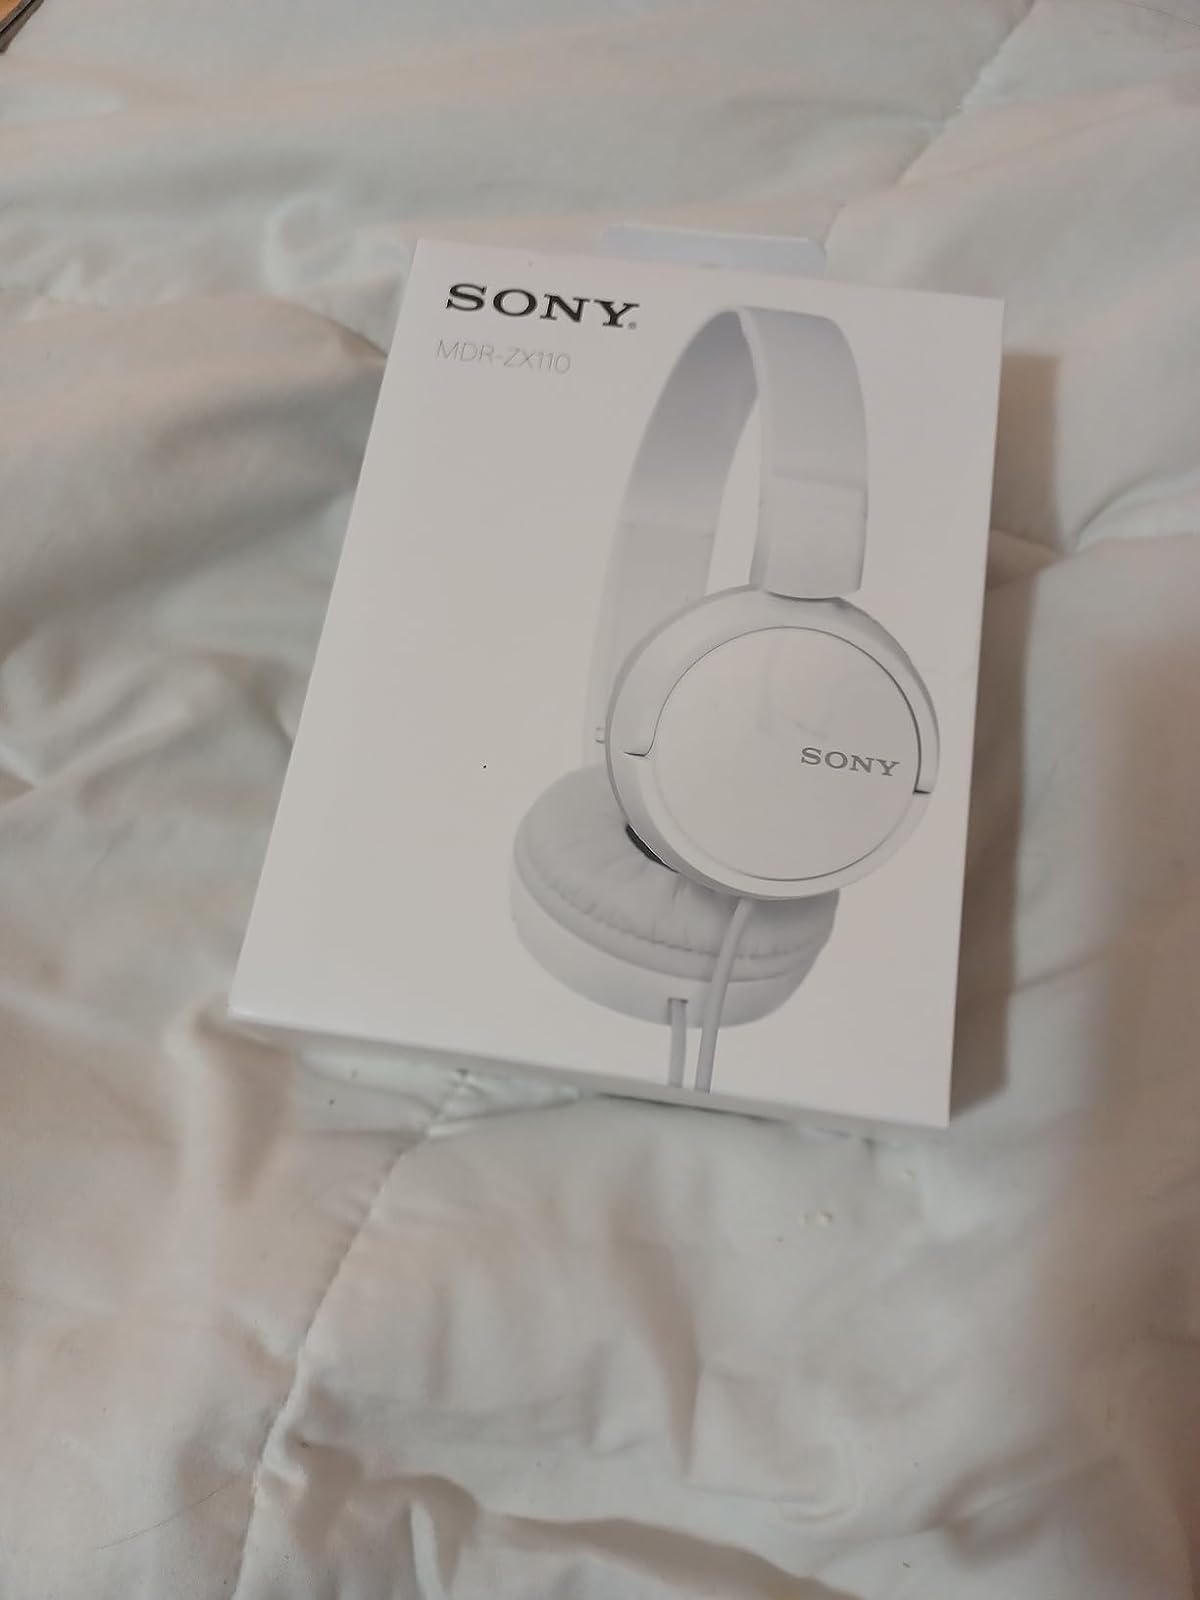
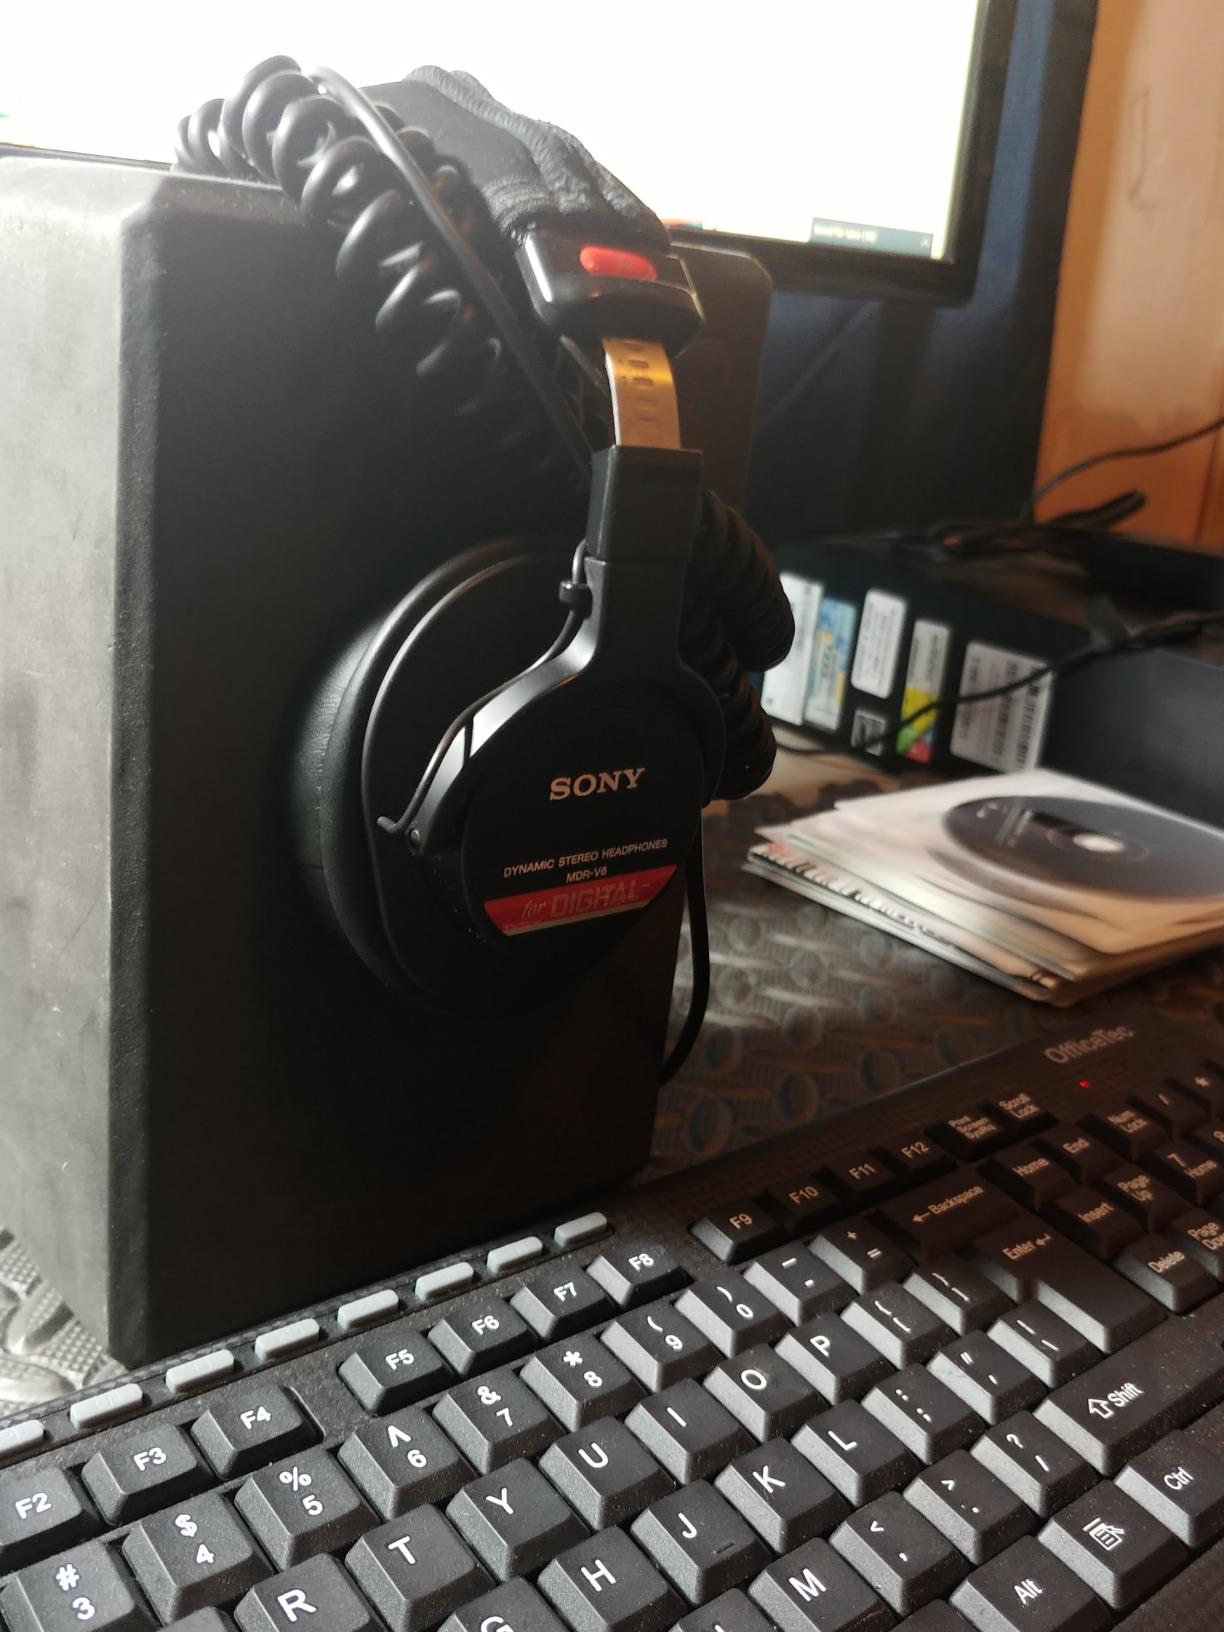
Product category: headphones
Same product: no